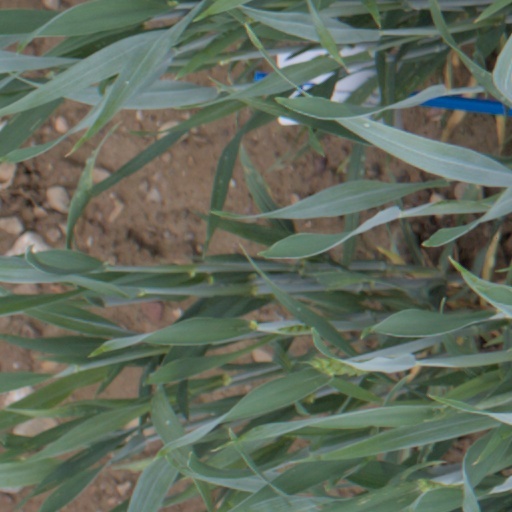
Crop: wheat